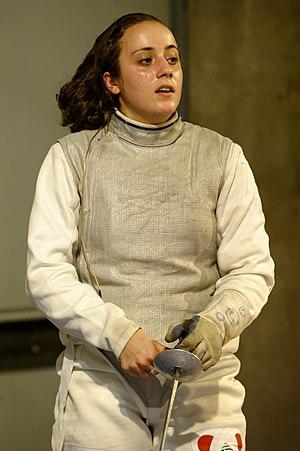
La Libanaise Mona Shaito en tour de poules de la Coupe du monde de fleuret dames de Saint-Maur 2015.